2012–13 Tampa Bay Lightning season

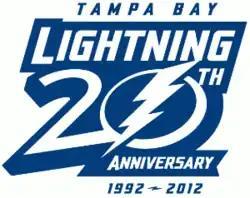
The Tampa Bay Lightning 20th Anniversary patch

As a result of the 2012–13 NHL lockout, the entire pre-season was canceled.